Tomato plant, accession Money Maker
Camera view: bottom (45 deg); turntable rotation: 90 degrees
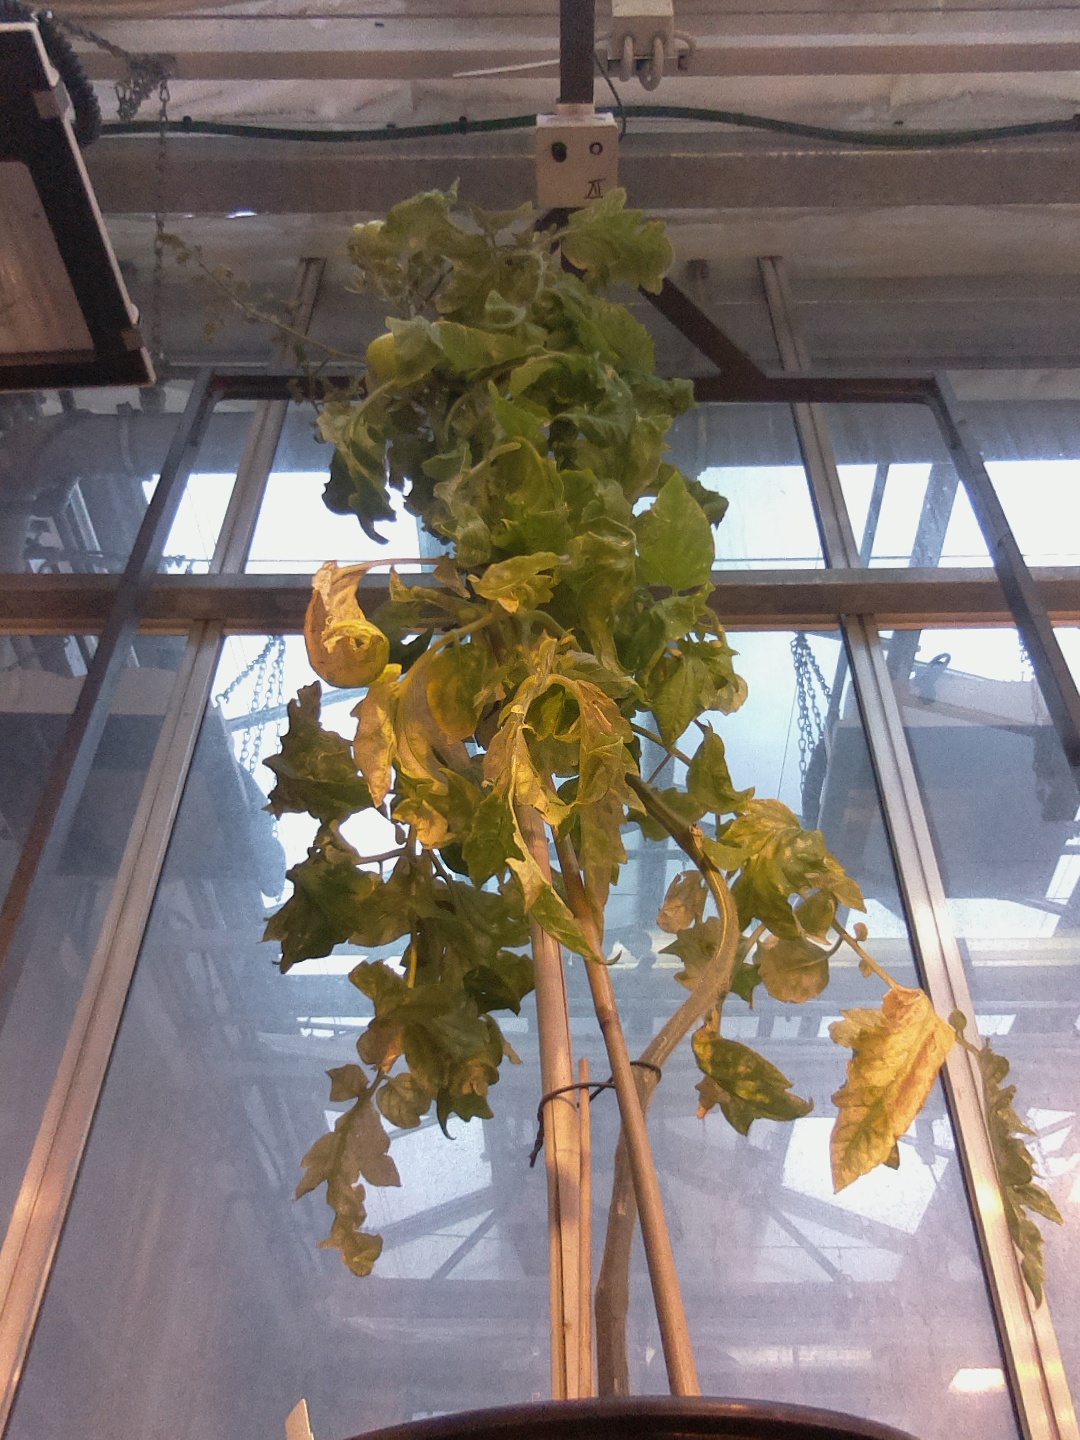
BBCH growth stage 80: fruits start showing typical ripe color (orange -> red)